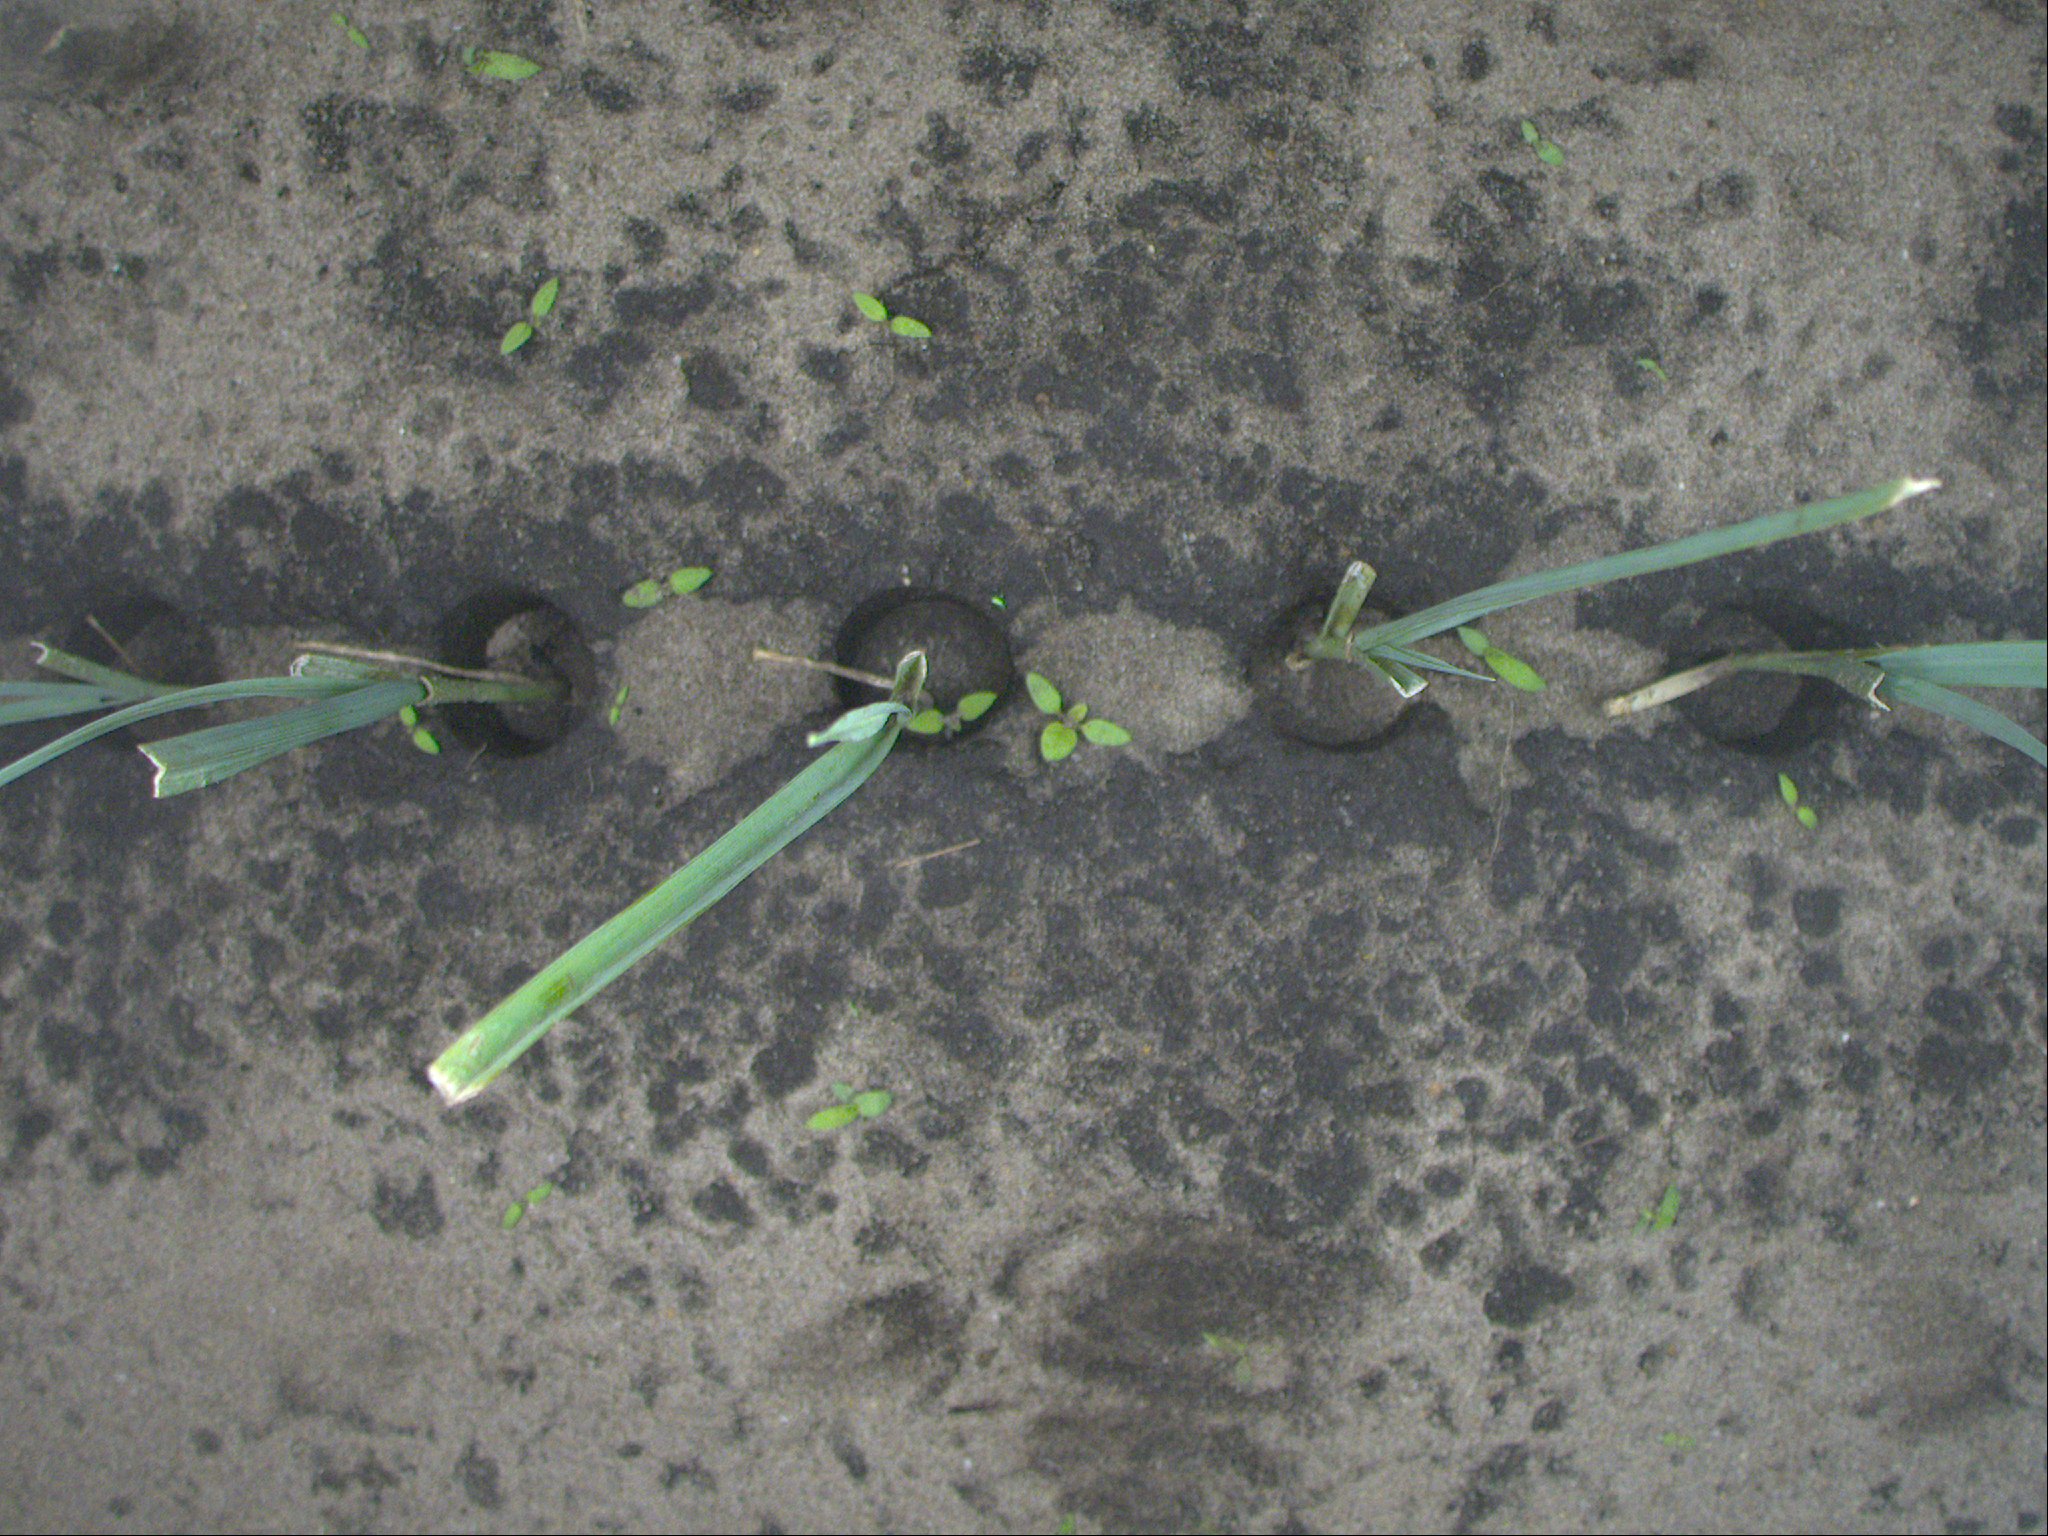
Crop: leek
Objects: leek, leek, leek, leek, leek, stem_leek, stem_leek, stem_leek, stem_leek, stem_leek